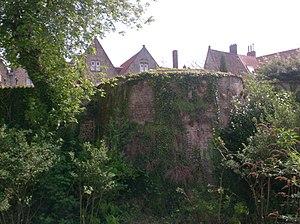
Cette page regroupe l'ensemble des monuments classés de la ville de Bruges pour les noms de rues commençant par la lettre P.